European University Viadrina

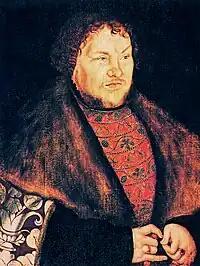
Elector Joachim I Nestor, portrait by Lucas Cranach the Elder

The Alma Mater Viadrina was founded on 26 April 1506 by Elector Joachim I Nestor, with permission from Pope Julius II, as the first principal university of the Margraviate of Brandenburg. The foundation stone was laid already in 1498 at the site of a demolished synagogue; a foundation charter was issued by Pope Alexander VI in the same year. The notable theologian Konrad Wimpina (c.1465–1531) became founding prorector. Construction of the main building ("Collegienhaus") was completed in 1507.